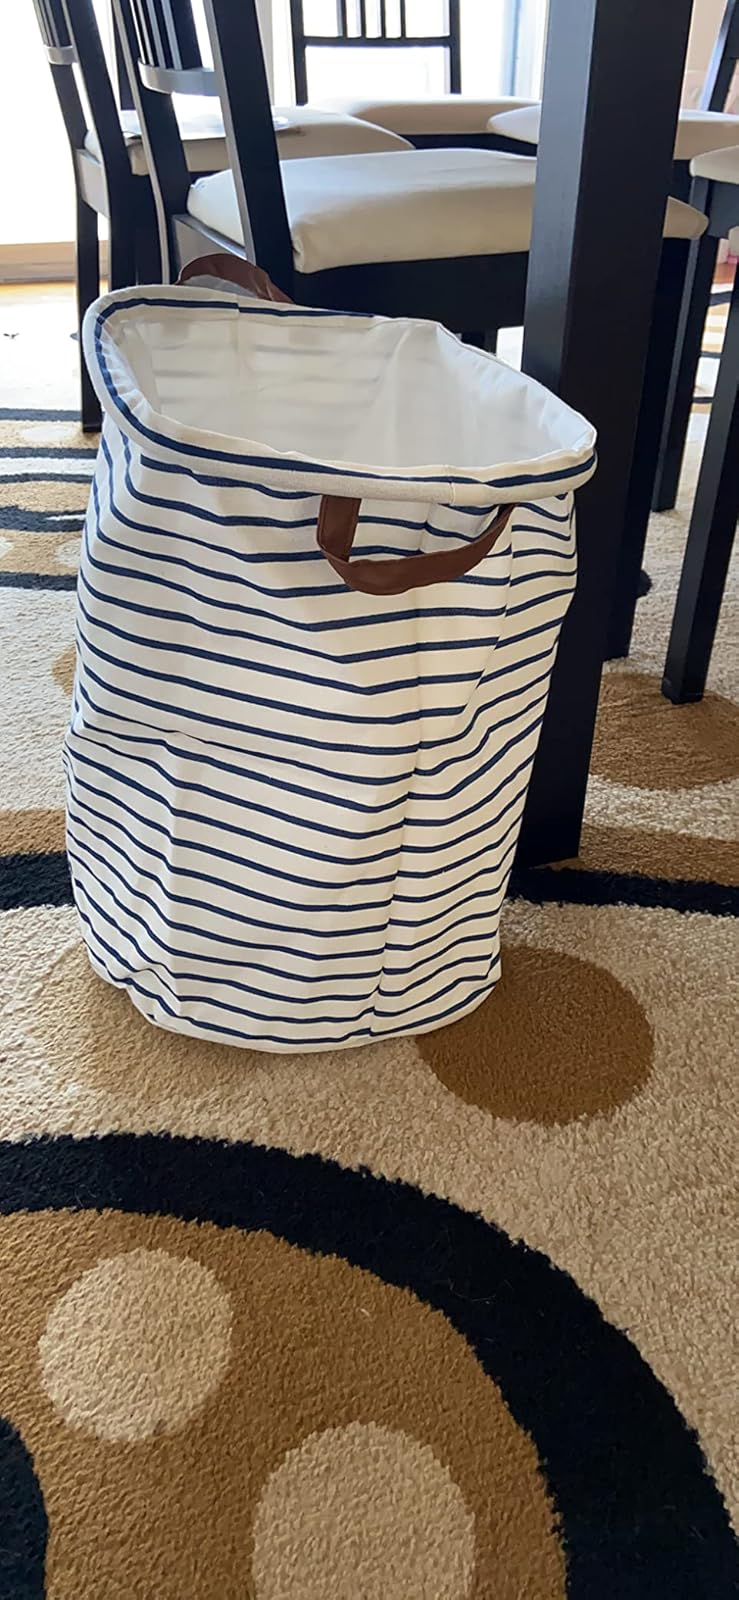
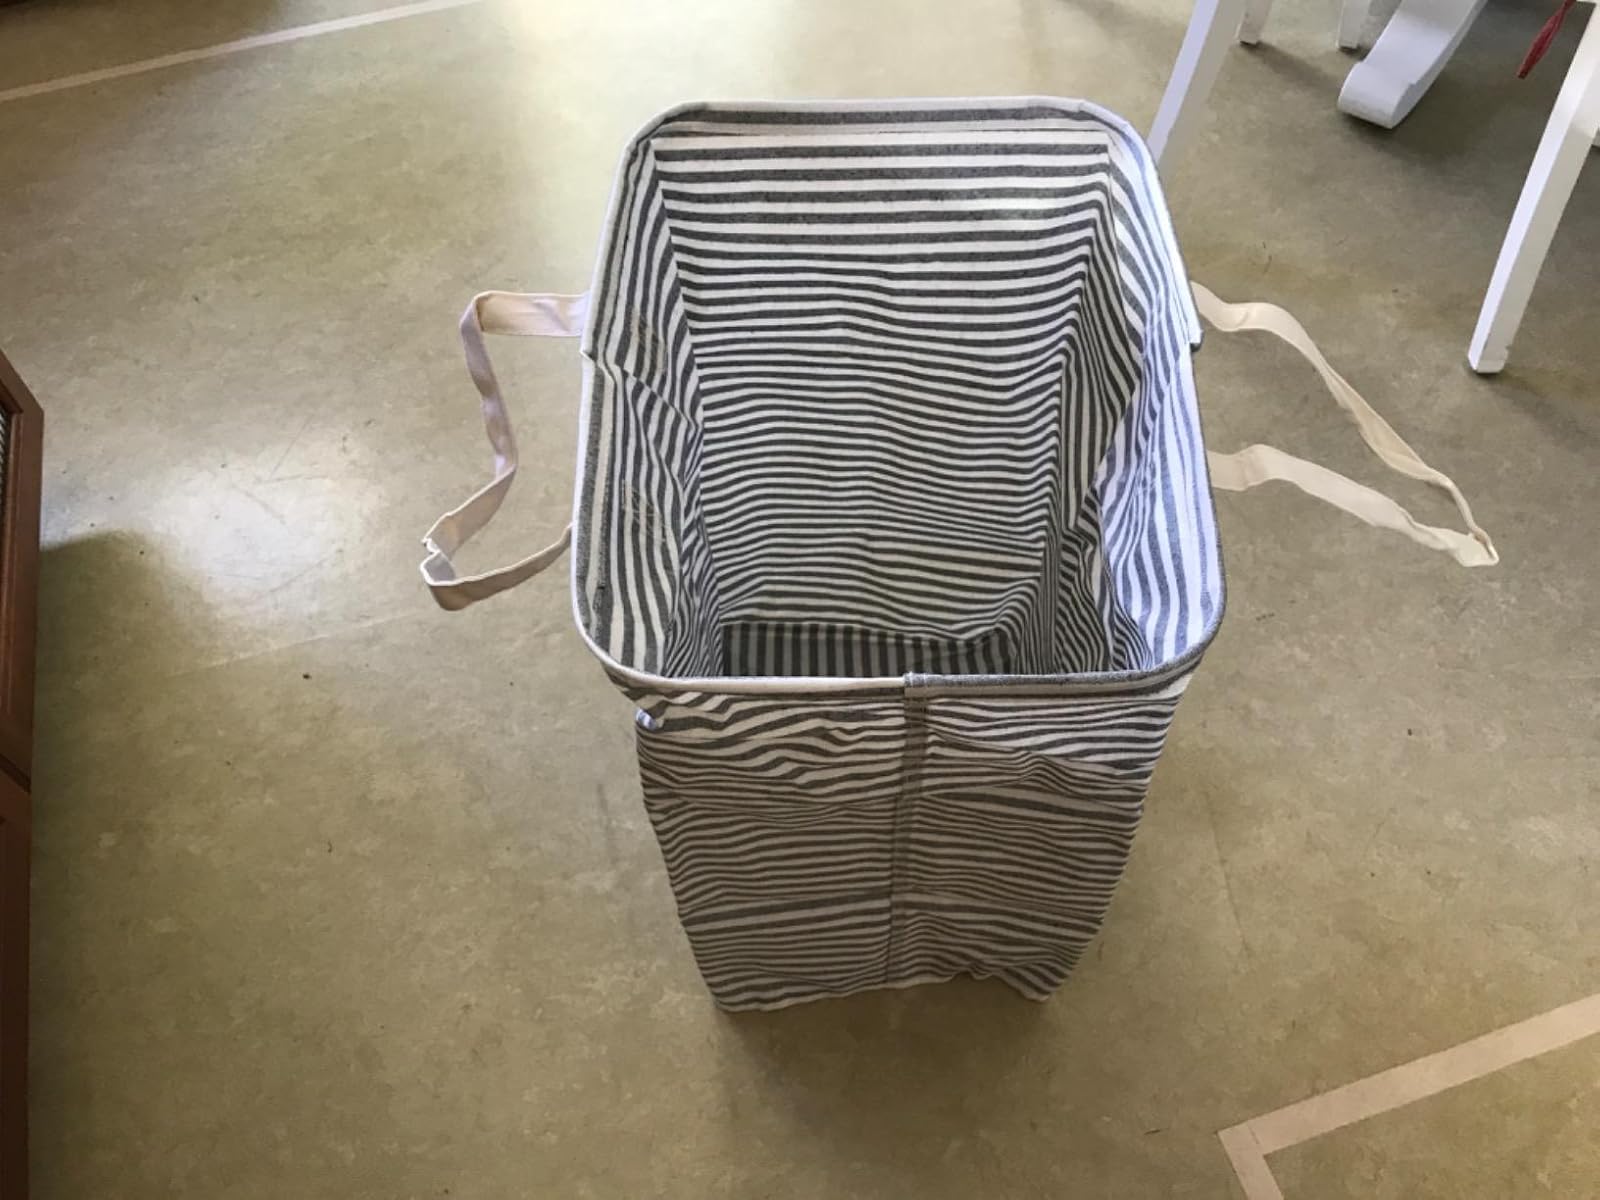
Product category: items_hamper
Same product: no